Mahala Problem Cigarettes

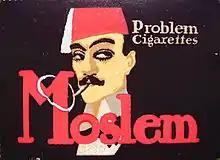
Advertisement for Moslem cigarettes in 1908. Advertisement by Hans Rudi Erdt.

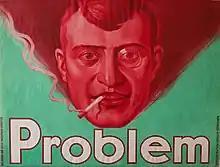
Advertisement (1920)

Mahala Problem, officially "Problem oHG", was a cigarette company from Berlin, popular and successful before and after the First World War. The company was founded on March 25, 1889, by Szlama Rochmann in Berlin, and later bought in 1932 by Reemtsma.